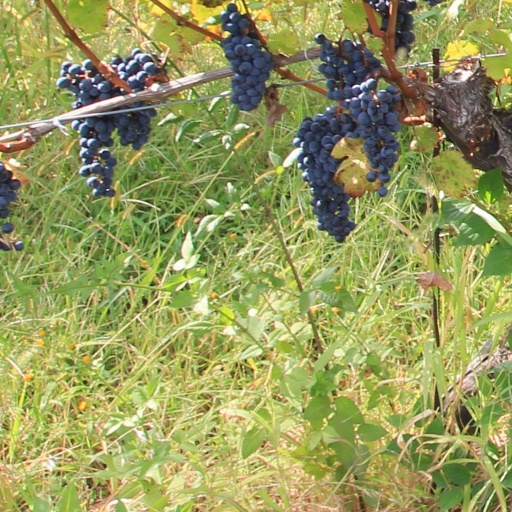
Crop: grape